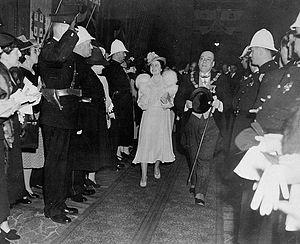
Camillien Houde, né le 13 août 1889 et décédé le 11 septembre 1958 à Montréal, est un homme politique québécois. Il a été député à l'Assemblée législative du Québec, maire de Montréal, chef du Parti conservateur du Québec et député à la Chambre des communes du Canada. De 1923 à 1947, il fut l'un des principaux adversaires des gouvernements de Taschereau et de Duplessis. Son opposition à la politique d'enregistrement pour service militaire décrétée par le gouvernement fédéral canadien de King en 1940 lui valut son internement sans procès dans un camp de concentration sur l'Ile-Sainte-Hélène à Montréal, pendant quatre ans avec les Italiens de Montréal aussi détenu à cet endroit. La répression dont il fut l'objet lui acquit l'estime populaire et en fit une légende vivante.